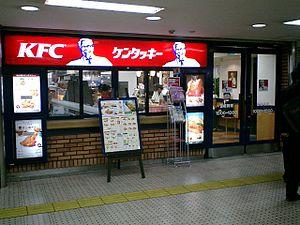
KFC, PFK au Québec, est une chaîne de restauration rapide américaine.
La Malédiction du Colonel est une légende urbaine japonaise. D'après elle, une malédiction aurait été lancée sur l'équipe de baseball des Hanshin Tigers par le Colonel Harland Sanders, défunt fondateur de la chaîne de restauration KFC et mascotte de l'enseigne. La raison de cette malédiction viendrait du mauvais traitement d'une des statues à son effigie située devant un de ses restaurants par des fans de l'équipe en 1985.